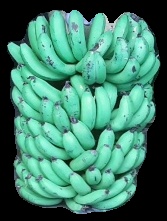
Variety: pachbale
Grade: grade1